E.G.F.

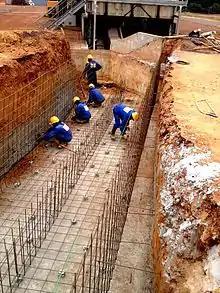
Building of gas pipe's gutter on Onal's oil field, Gabon

E.G.F.'s areas of focus are civil engineering, construction and special works. E.G.F. designs and builds structures like helipads, camps, warehouses, landing stages, schools, gas pipe gutters, wellhead's cellars, etc.